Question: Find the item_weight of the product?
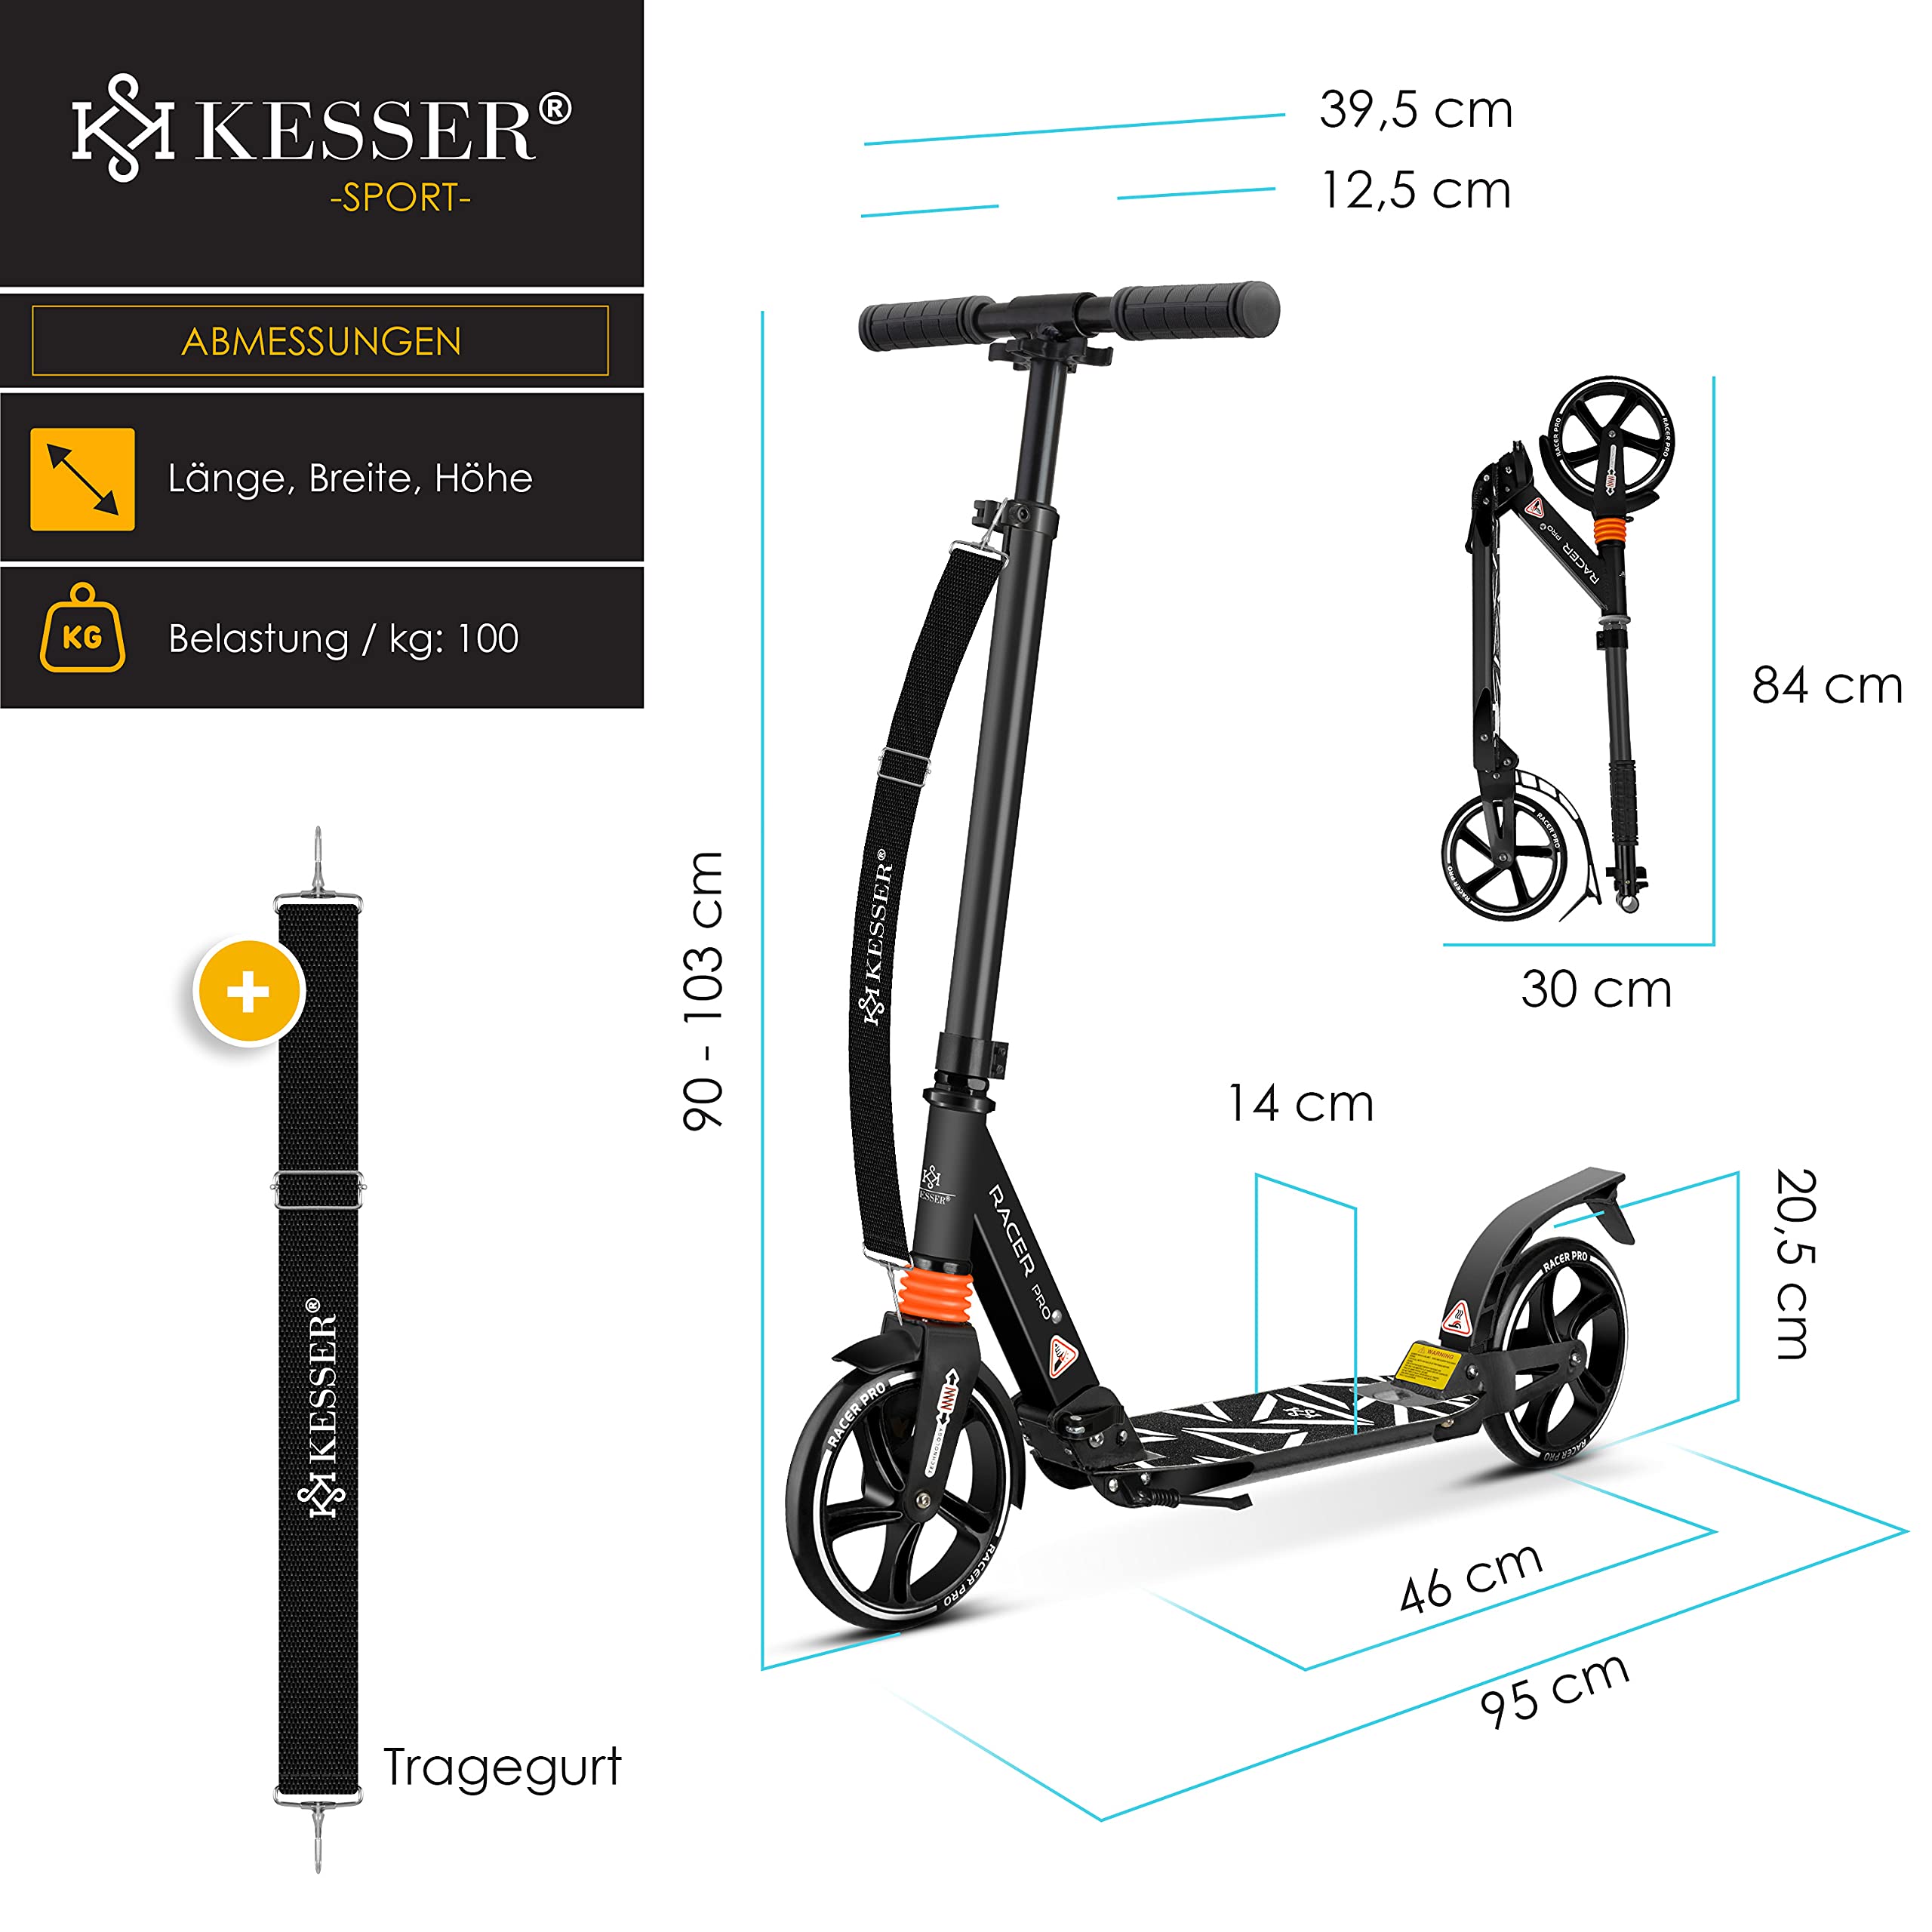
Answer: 100.0 kilogram